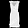
Label: Dress